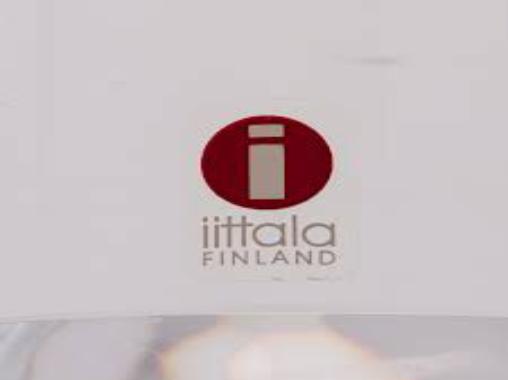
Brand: IITTALA
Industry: Necessities